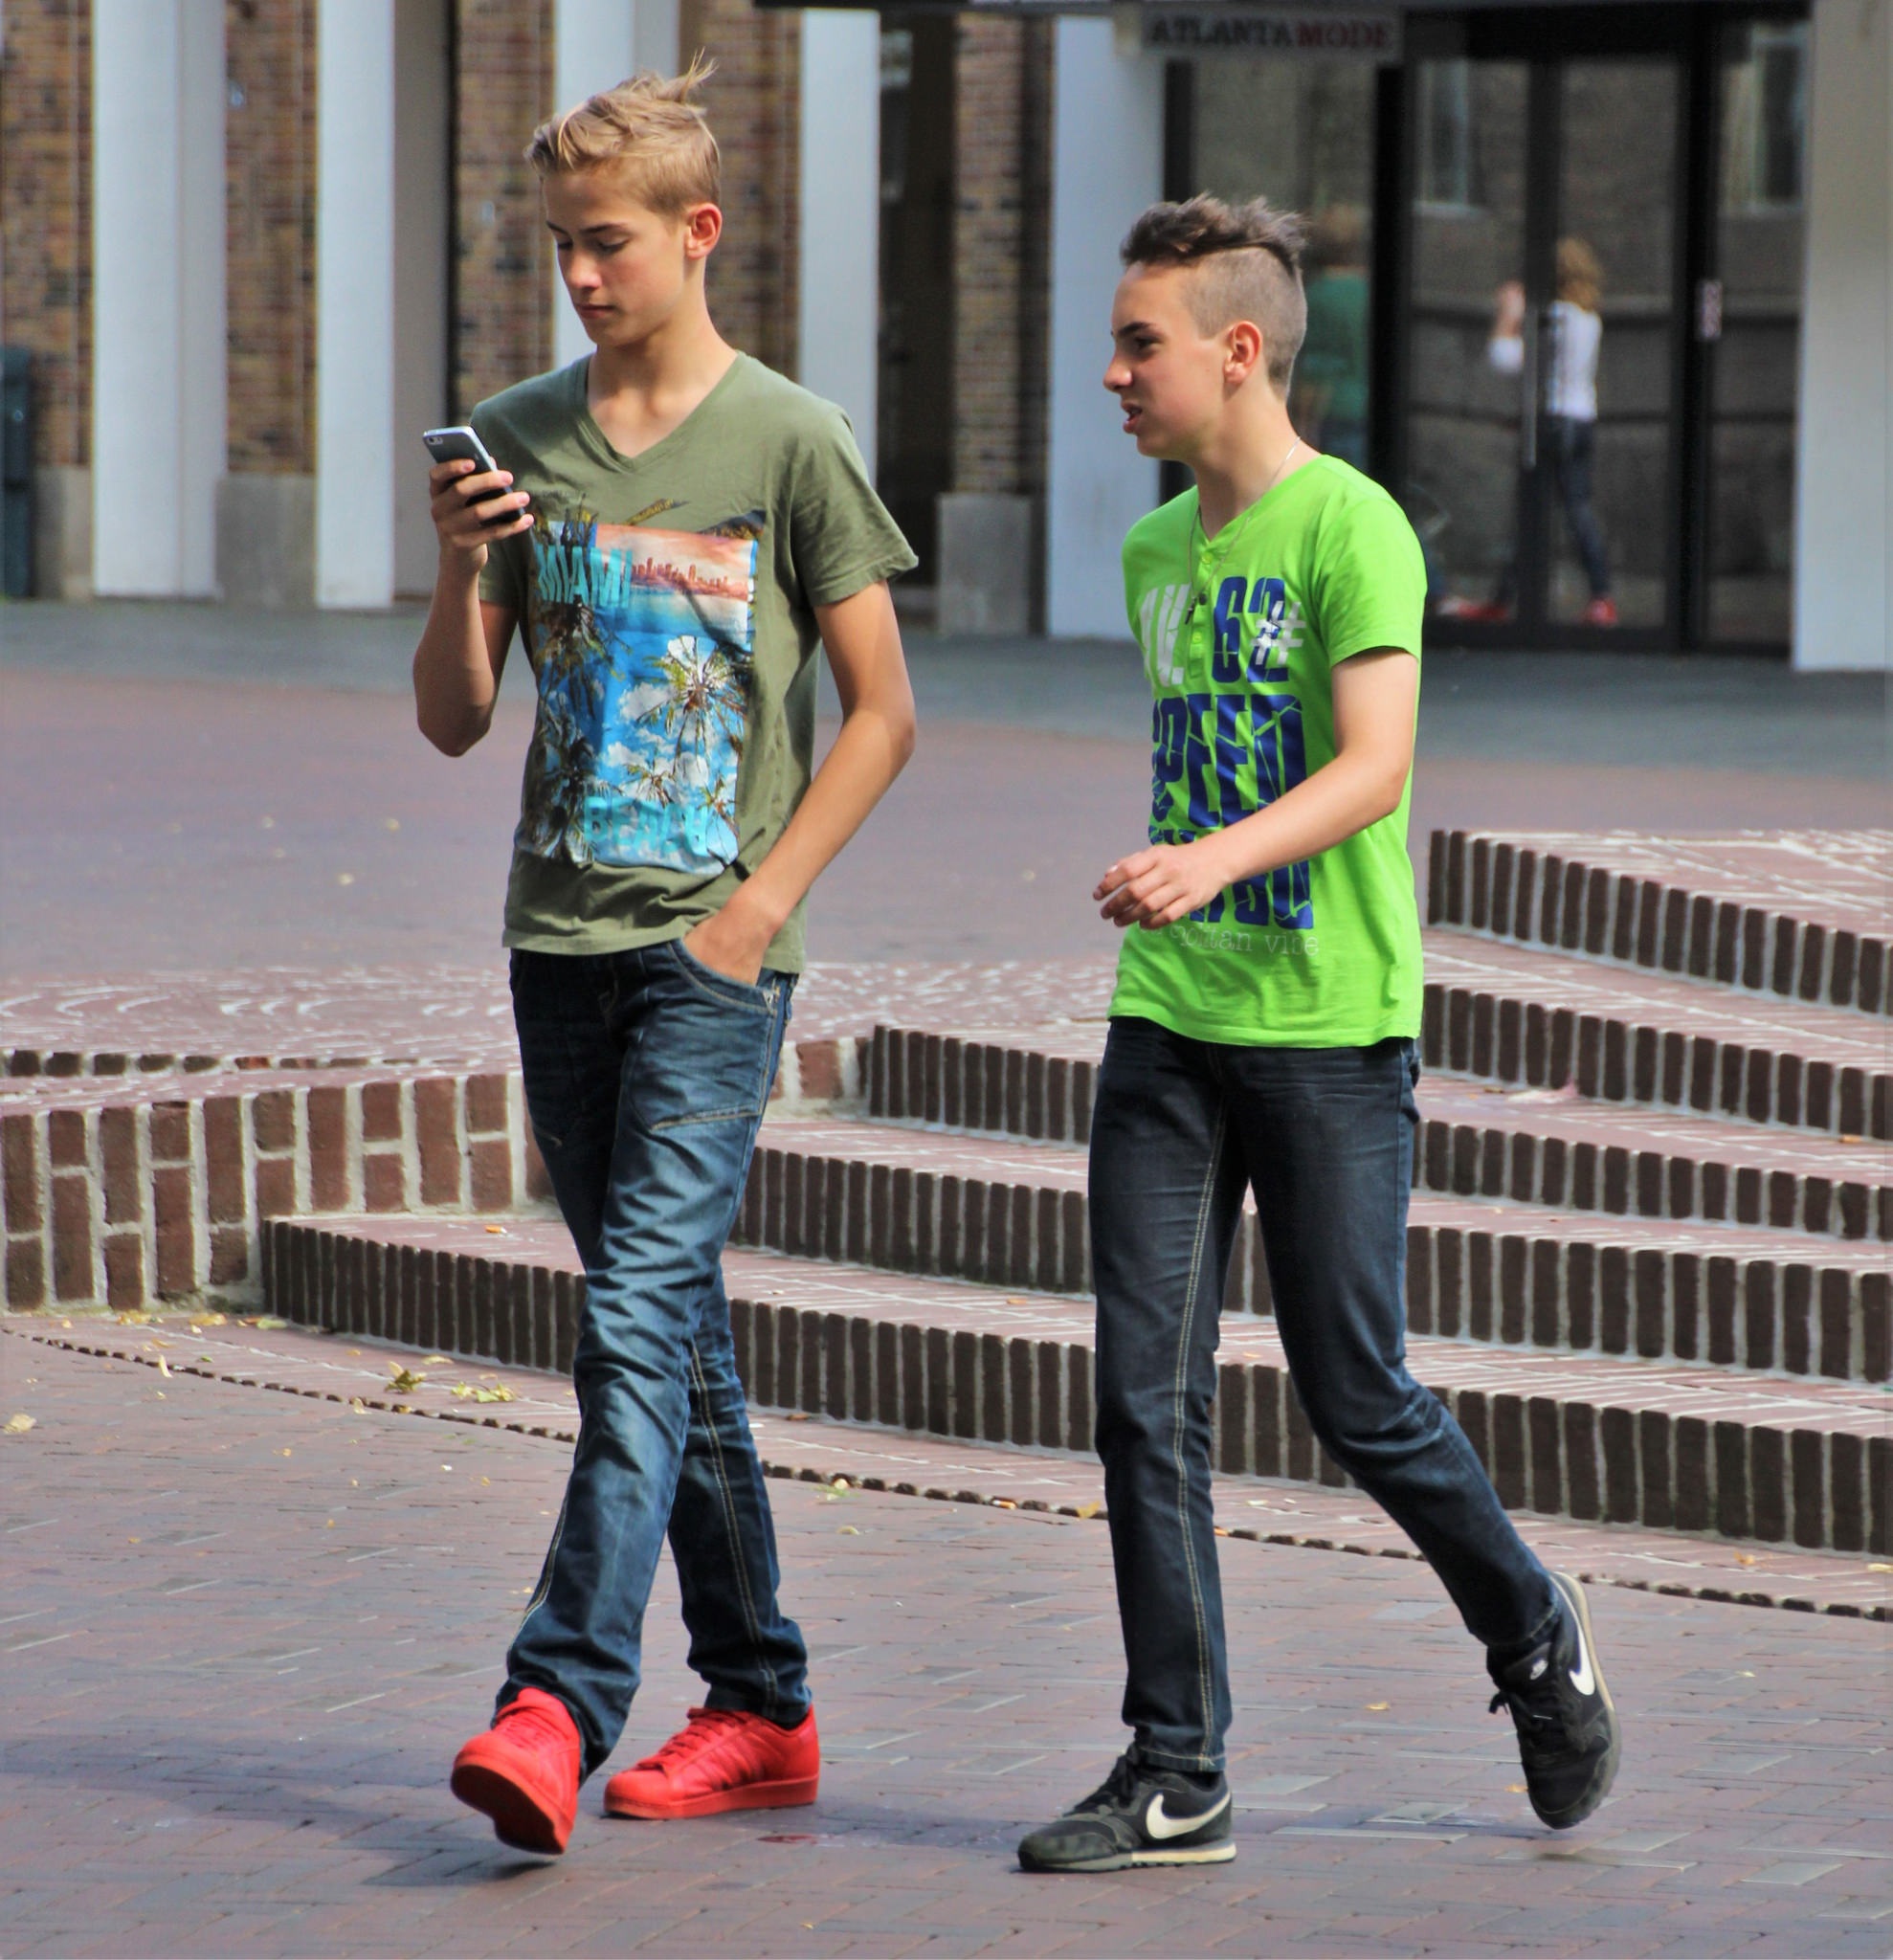
smartphone, mobile, hand, people, technology, street, game, looking, internet, young, phone, telephone, student, fashion, playing, lifestyle, smiling, fun, friends, happy, footwear, cellphone, media, cellular, pokemon go, pokemon, casual, network, gaming, cell, smart